Downing College, Cambridge

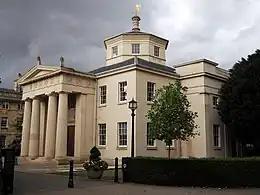
The "Maitland Robinson Library" by Quinlan Terry, completed in 1992.

The architect William Wilkins was commissioned by the trustees of the Downing estate, who included the Master of Clare College and St John's College and the Archbishops of Canterbury and York, to design the plan for the college. Wilkins, a disciple of the neo-classical architectural style, designed the first wholly campus-based college plan in the world based on a magnificent entrance on Downing Street reaching back to form the largest court in Cambridge, extending to Lensfield Road. But this was not to be.